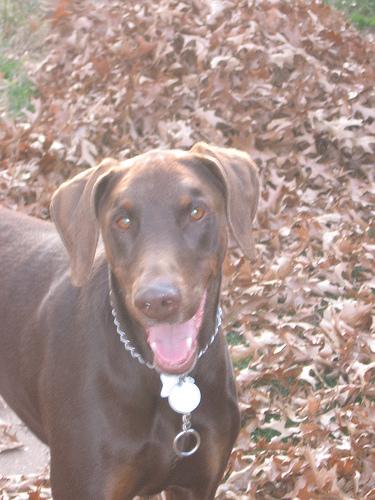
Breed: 209-n000054-Doberman